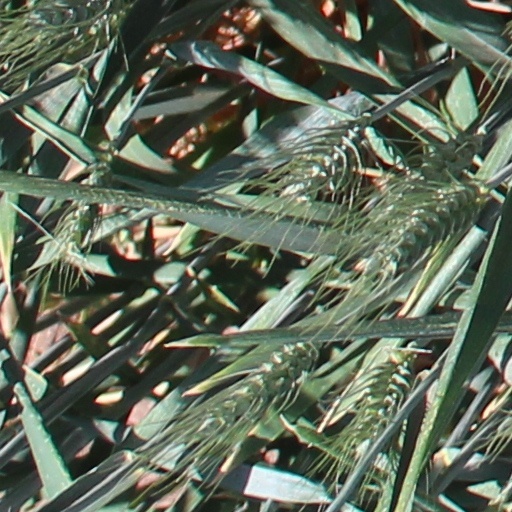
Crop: wheat